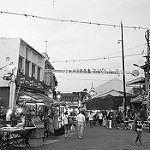
Label: B & W